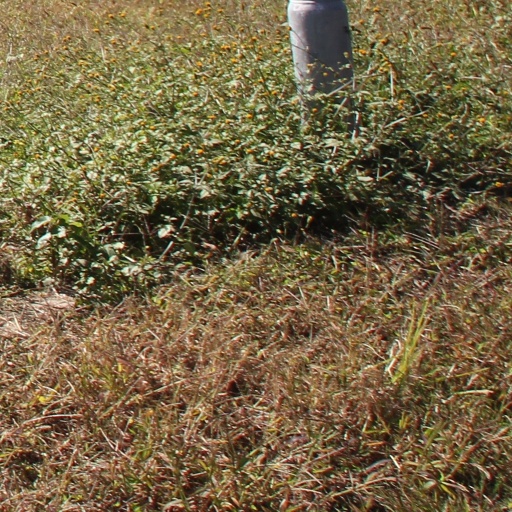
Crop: grape